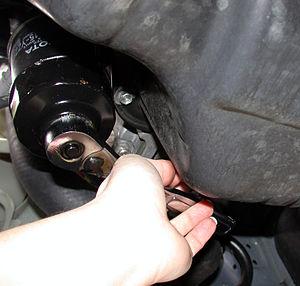
Une clé à filtre à huile moteur est un outil qui permet de desserrer un filtre à huile, principalement de moteur à explosion de véhicule automobile.